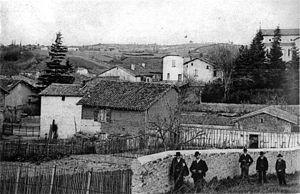
Moidieu-Détourbe est une commune française située dans le département de l'Isère en région Auvergne-Rhône-Alpes.